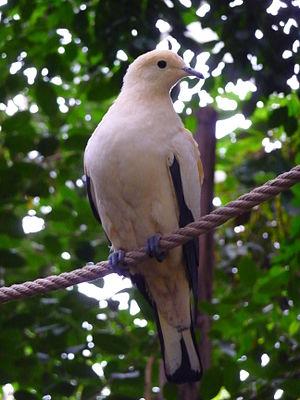
Le Carpophage blanc est une espèce d'oiseaux de la famille des Columbidae.